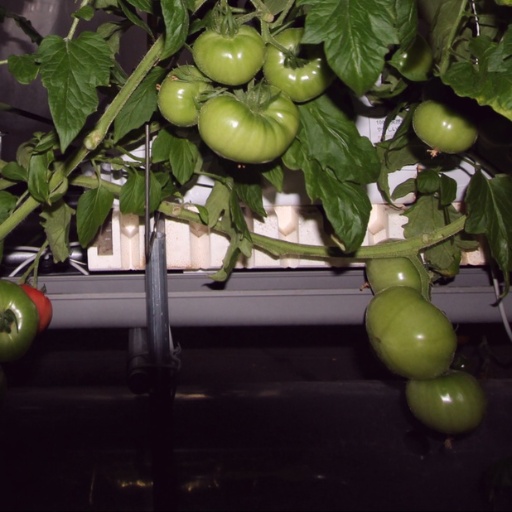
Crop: tomato